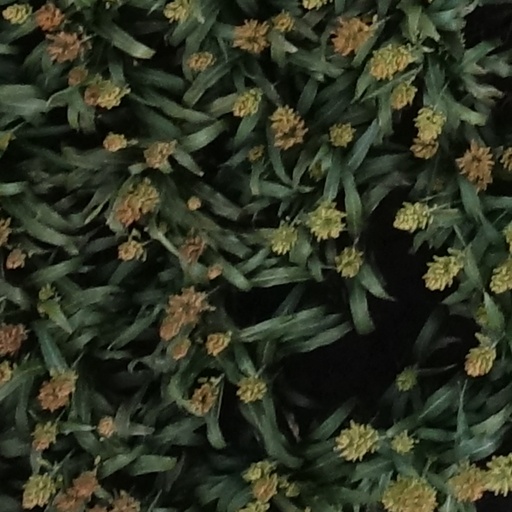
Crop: sorghum